Selwyn College Library

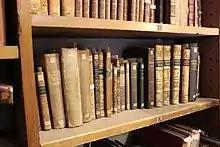
Selwyn College Book Collections

The Selwyn College Archives are the main record repository of Selwyn College, Cambridge. The archives aim to collect, preserve, and make available the records which document the history and development of the College. The archives include significant letters and documents from George Augustus Selwyn (1809–78), the Bishop of New Zealand. In addition, the archives include documents, letters, and plans from alumni and masters of the college since the 19th century. Contributions of Cambridge letters, photos and memorabilia from alumni and families associated with Selwyn College ensure that the archives continue to grow. The Archives Centre regularly highlights and promotes these documents through historical displays and exhibits in the Selwyn College Library.